Mulungushi Dam

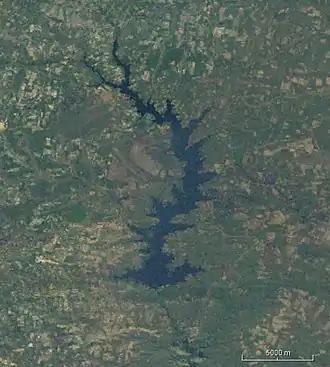
Satellit photo of the reservoir

The Mulungushi Dam located southeast of Kabwe, Zambia, was constructed by the Broken Hill Development Company on the Mulungushi River and opened in 1925 by the Prince of Wales (the future Edward VIII) to provide hydroelectric power to the Broken Hill Mine in Kabwe (known as Broken Hill at that time). It is a sister facility to the Mita Hills Dam to its northeast. The Lunsemfwa Hydropower Company currently controls the power stations of both dams and the one at Lunsemfwa Falls.